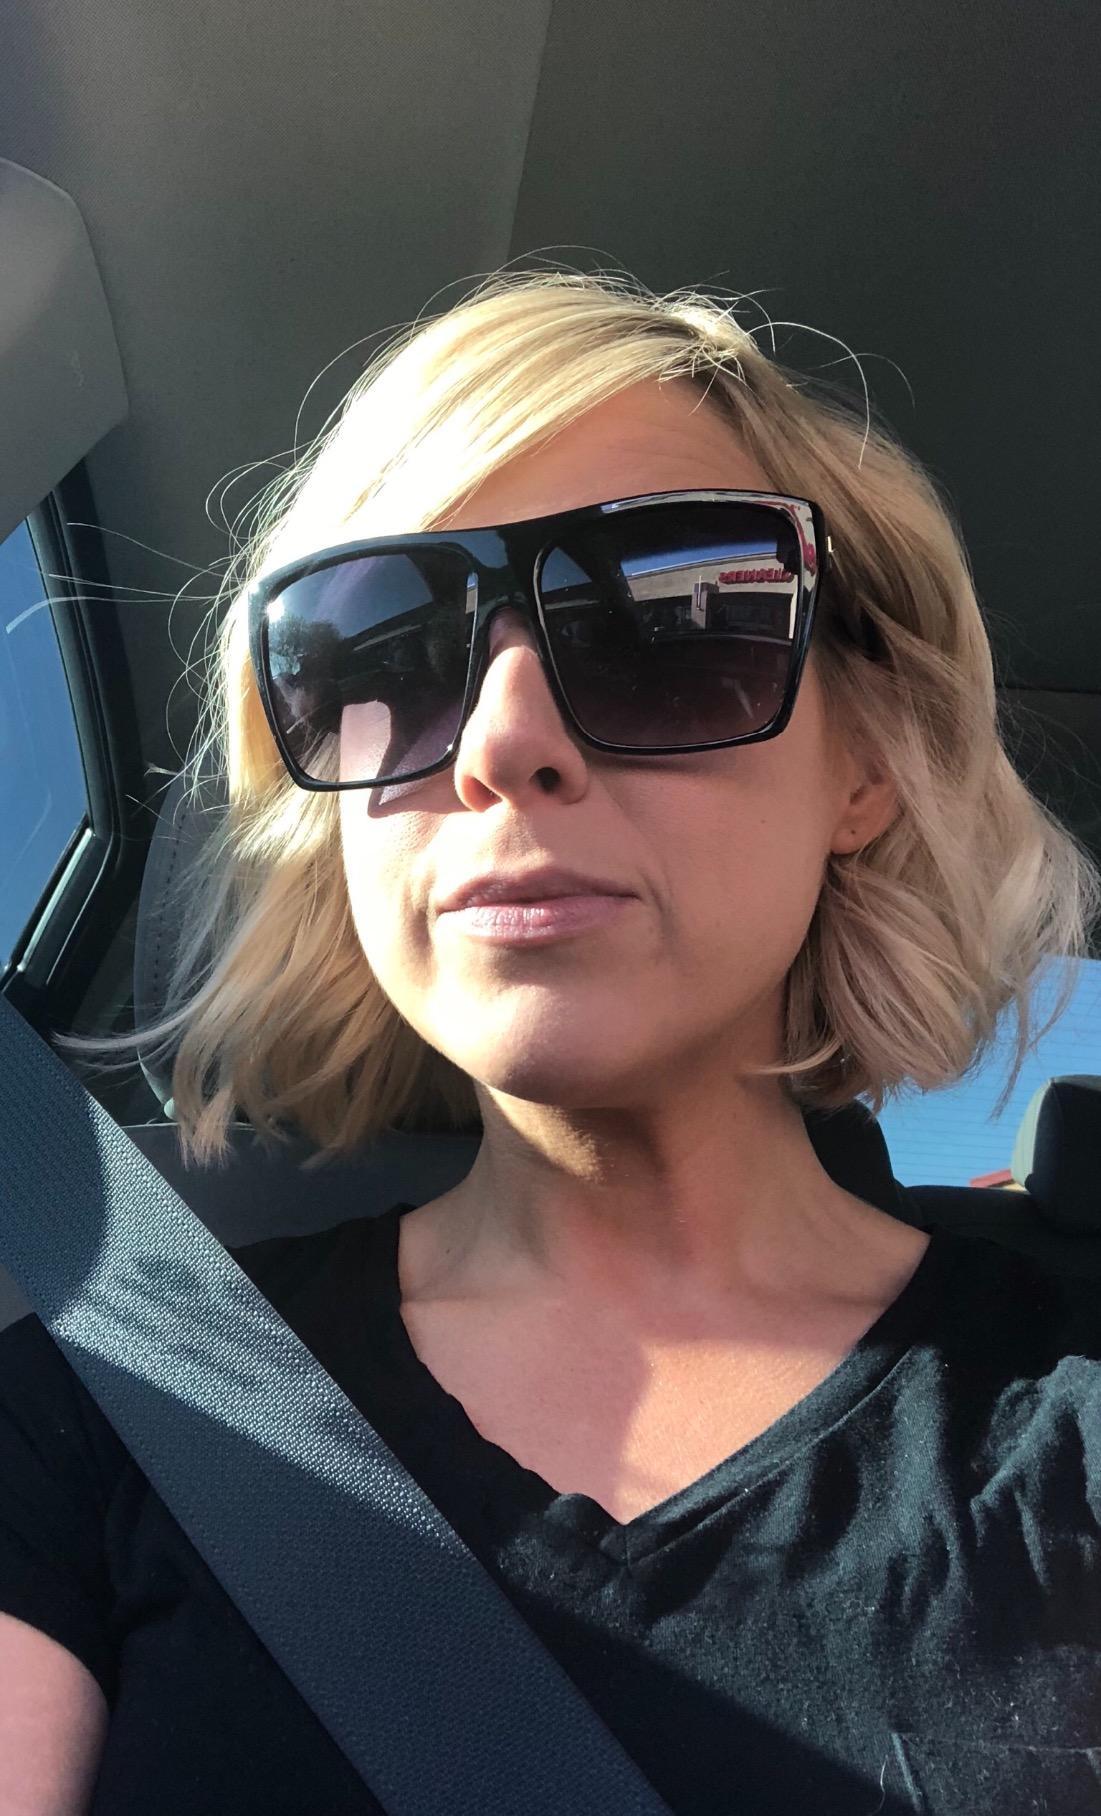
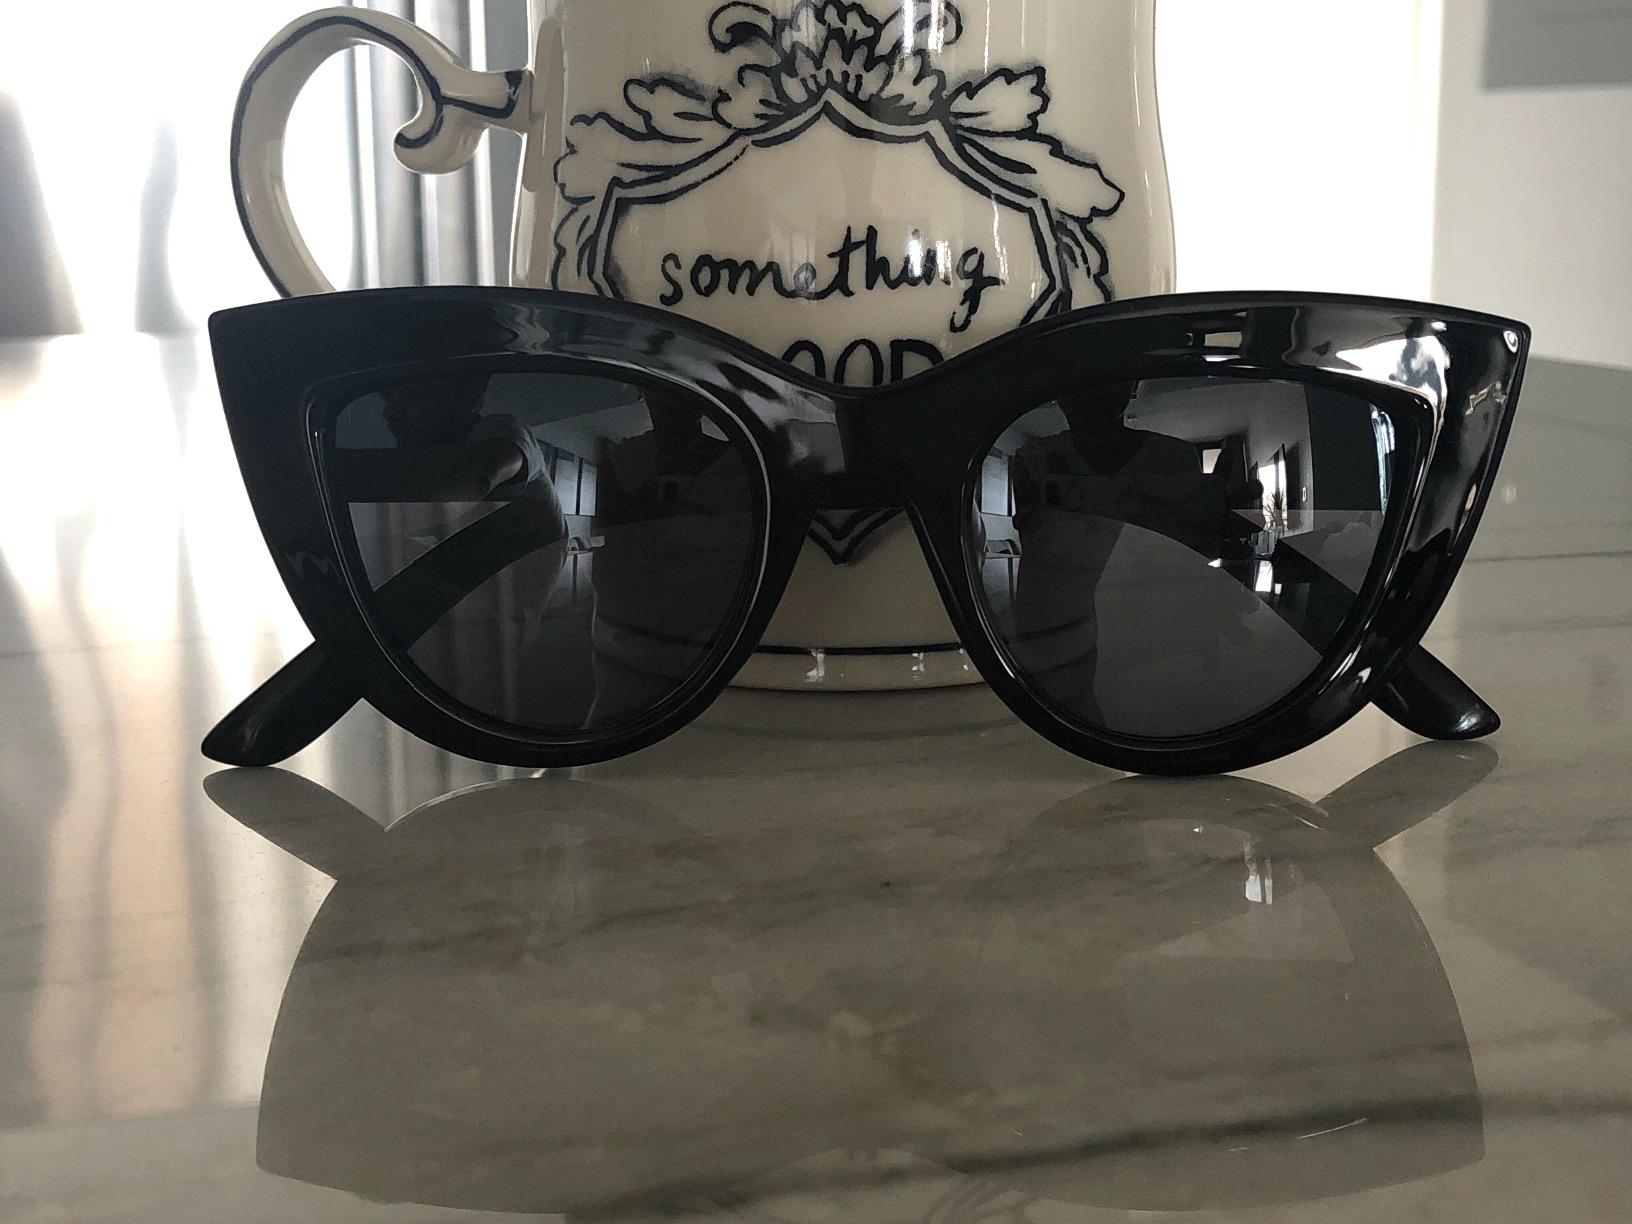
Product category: accessories_sunglasses
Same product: no